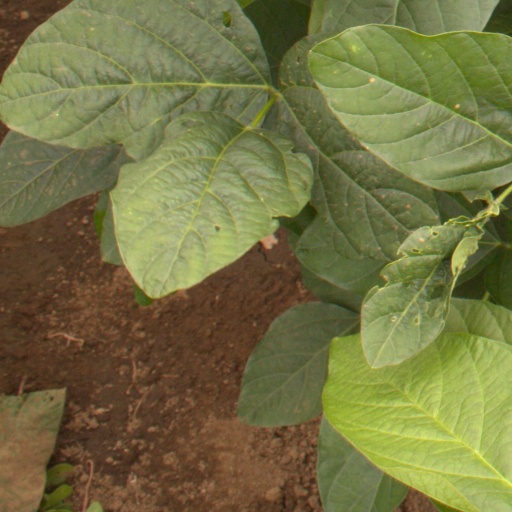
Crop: soybean